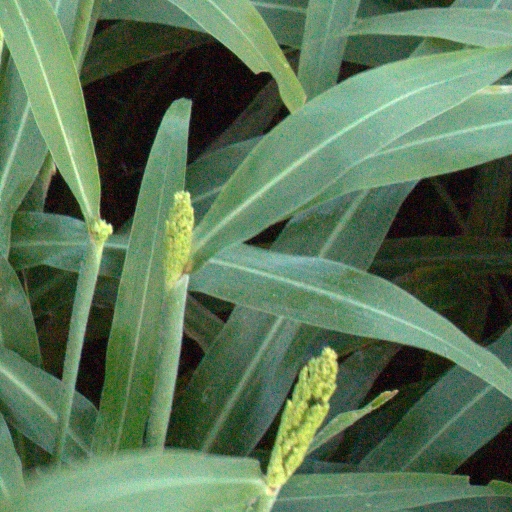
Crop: sorghum